MechWarrior 3

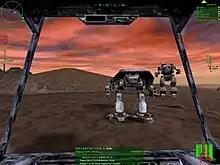
In-game screenshot of Mechwarrior 3 with a 'Puma' Light Mech and a 'Thor' Heavy Mech

"MechWarrior 3: Pirate's Moon" is the only expansion pack for "MechWarrior 3", with an all new storyline and 20 new missions, plus six new mechs, brand new terrains, and a number of weapons. The player can select either Campaign Missions or Pirate Missions which contain respective stories.